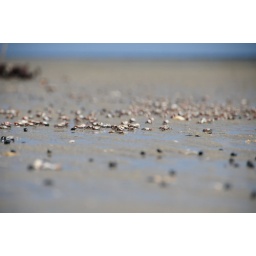
Fiddler Crabs on the beach of St Simons Island....they were like ants on the sand in low tide